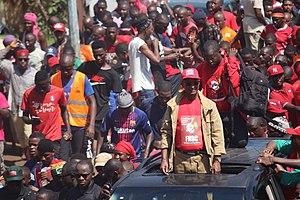
Cellou Dalein Diallo a la marche du FNDC This is an image with the theme ""Africa on the Move or Transport"" from: Guinea"